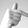
ASL letter: T